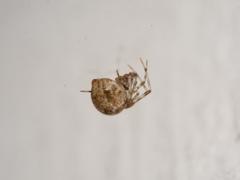
Species: Parasteatoda_tepidariorum